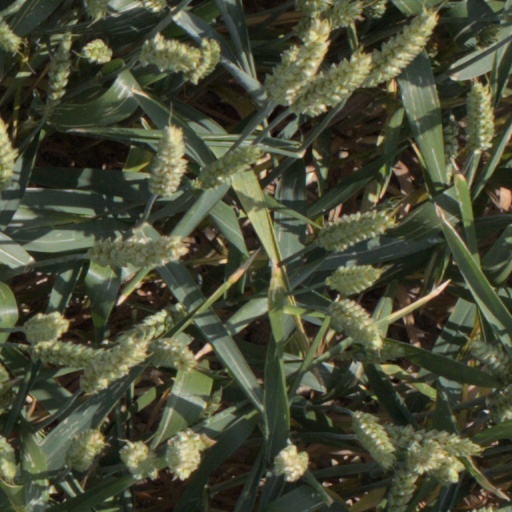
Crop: wheat